Chōjagahamashiosaihamanasukōenmae Station

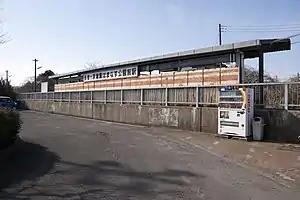
Chōjagahamashiosaihamanasukōenmae Station, February 2018

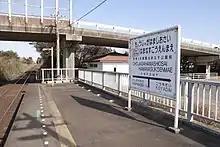
Signage showing one of the longest station names in Japan

The station was originally tied with Minamiaso Mizu-no-Umareru-Sato Hakusui-Kōgen Station in Kumamoto Prefecture for the longest train station name in Japan, with 22 hiragana characters each, until both were surpassed by Tōjiin Ritsumeikan University Station in Kyoto in 2020.